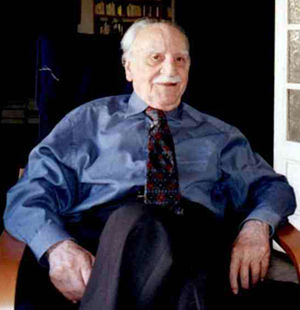
Francisco Ayala
Francisco Ayala García-Duarte var en spansk forfatter og sociolog.